Royal Marines Memorial

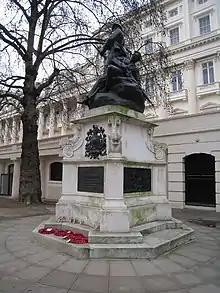
The memorial in 2010

The Royal Marines Memorial, also known as the Graspan Royal Marines Memorial, is an outdoor bronze sculpture by Adrian Jones, installed on the north side of The Mall in London, United Kingdom. Located next to Admiralty Arch, the 1903 memorial commemorates the Royal Marines who died in the Boxer Rebellion in China and the Second Boer War in Africa, and depicts two figures on a Portland stone plinth. It is named after the Battle of Graspan, in which the Royal Marines participated in.